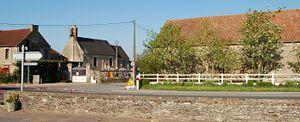
La Caine est une commune française située dans le département du Calvados en région Normandie, peuplée de 158 habitants.